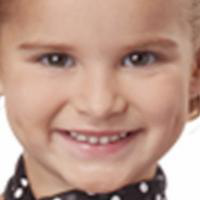
Age group: age 01-10